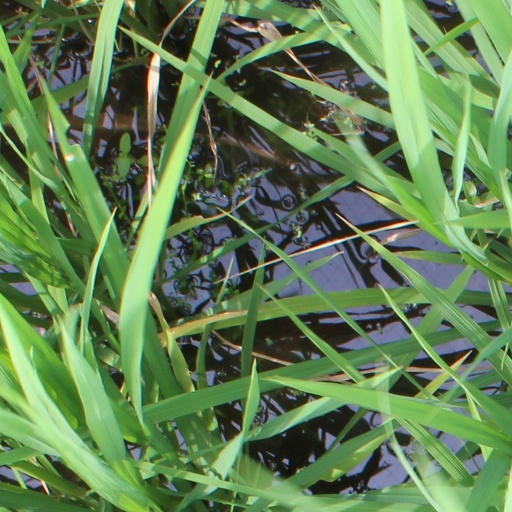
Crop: rice